Battle of Delhi (1803)

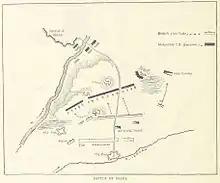
Map of the Battle of Delhi (1803)

The Battle of Delhi or Battle of Patparganj took place on 11 September 1803 during the Second Anglo-Maratha War, between British East India Company troops of the Bombay Army under General Lake, and the Marathas of Scindia's army under General Louis Bourquin and Sardar Ravsaheb Wable.